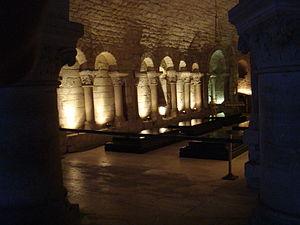
En architecture, un caveau funéraire est une pièce maçonnée construite en sous-sol des églises, des chapelles, des cimetières et destinée à recevoir, à même le sol, exposés sur des tréteaux ou dans des cavités aménagées dans les parois, des cercueils ou sarcophages, voire des urnes funéraires.
La nécropole royale de Saint-Denis, abrite les tombes de nombreux souverains francs et français, depuis Dagobert Iᵉʳ jusqu'à Louis XVIII. Cette nécropole se trouve dans la basilique Saint-Denis.